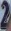
Number: 2